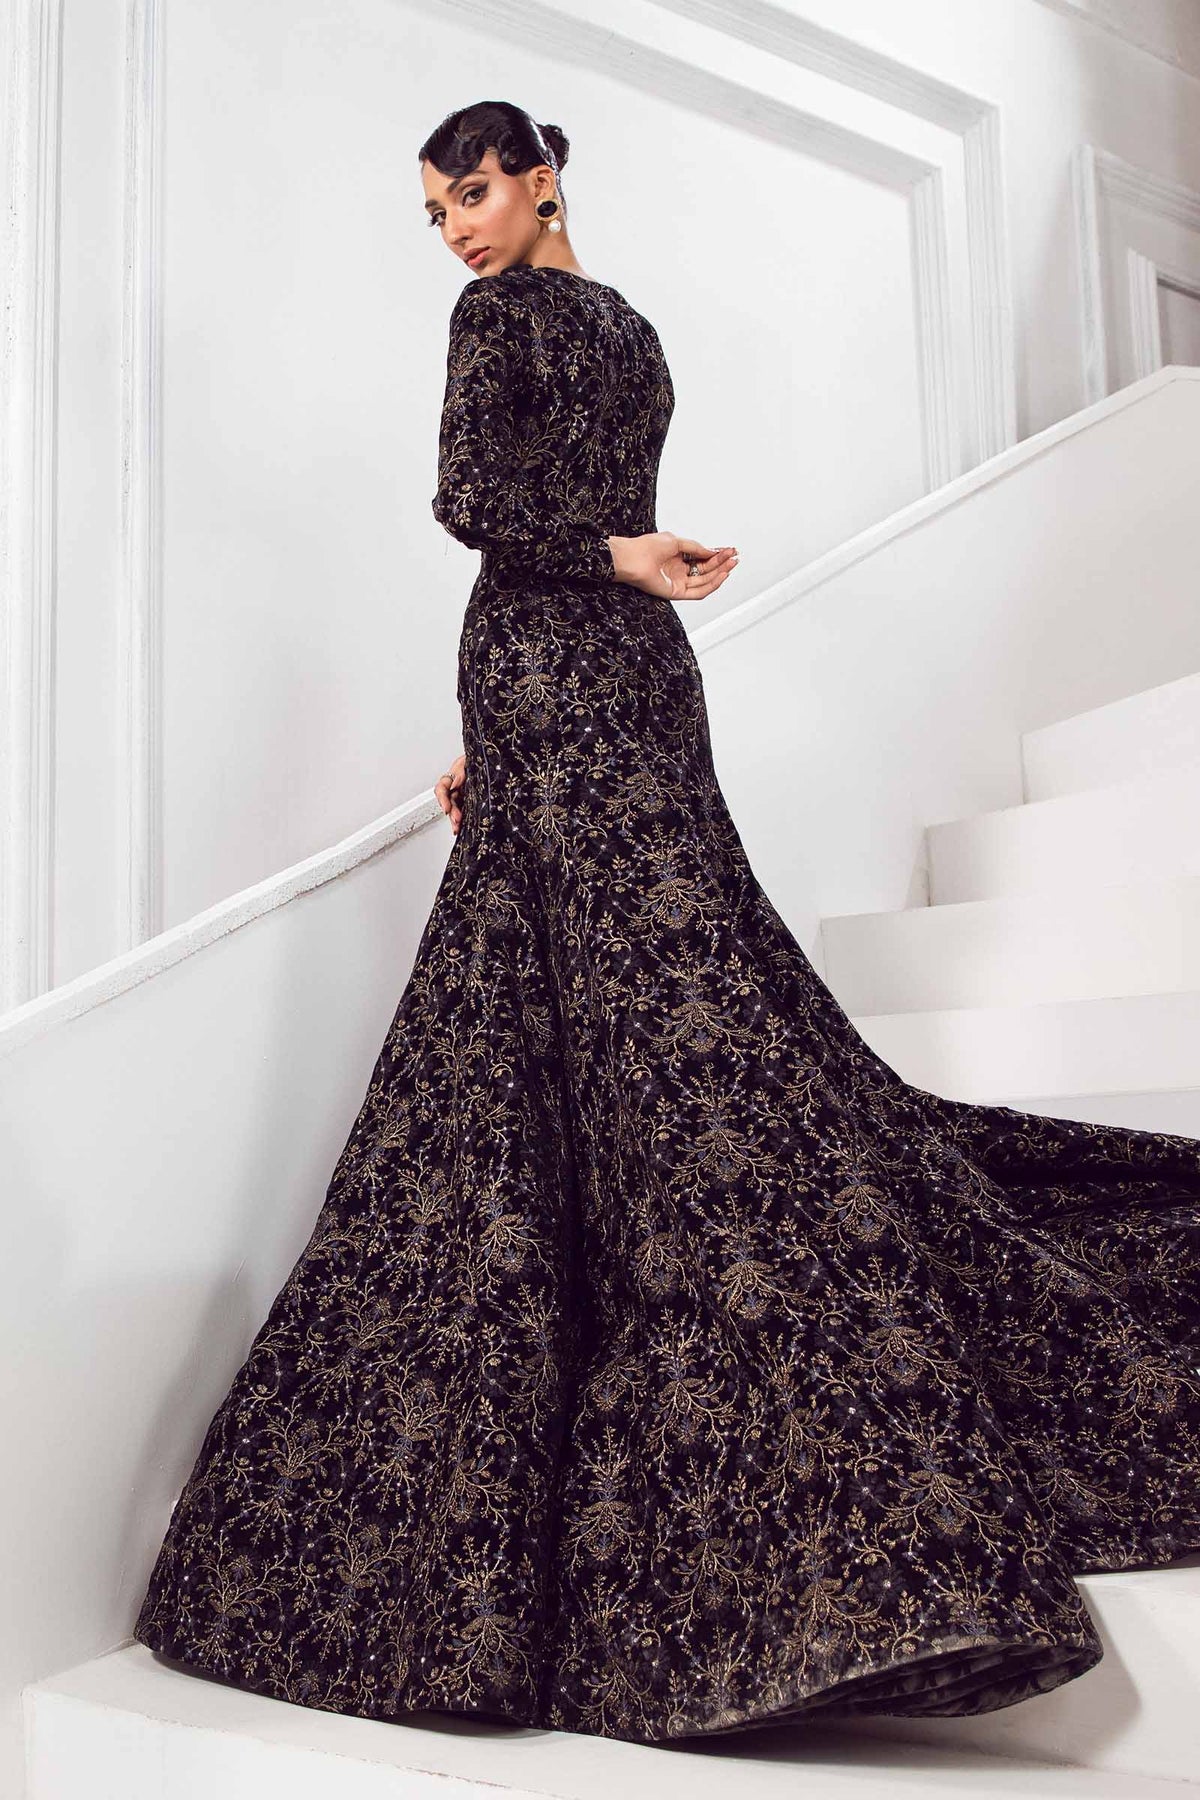
black long sleeve jacquard evening gown